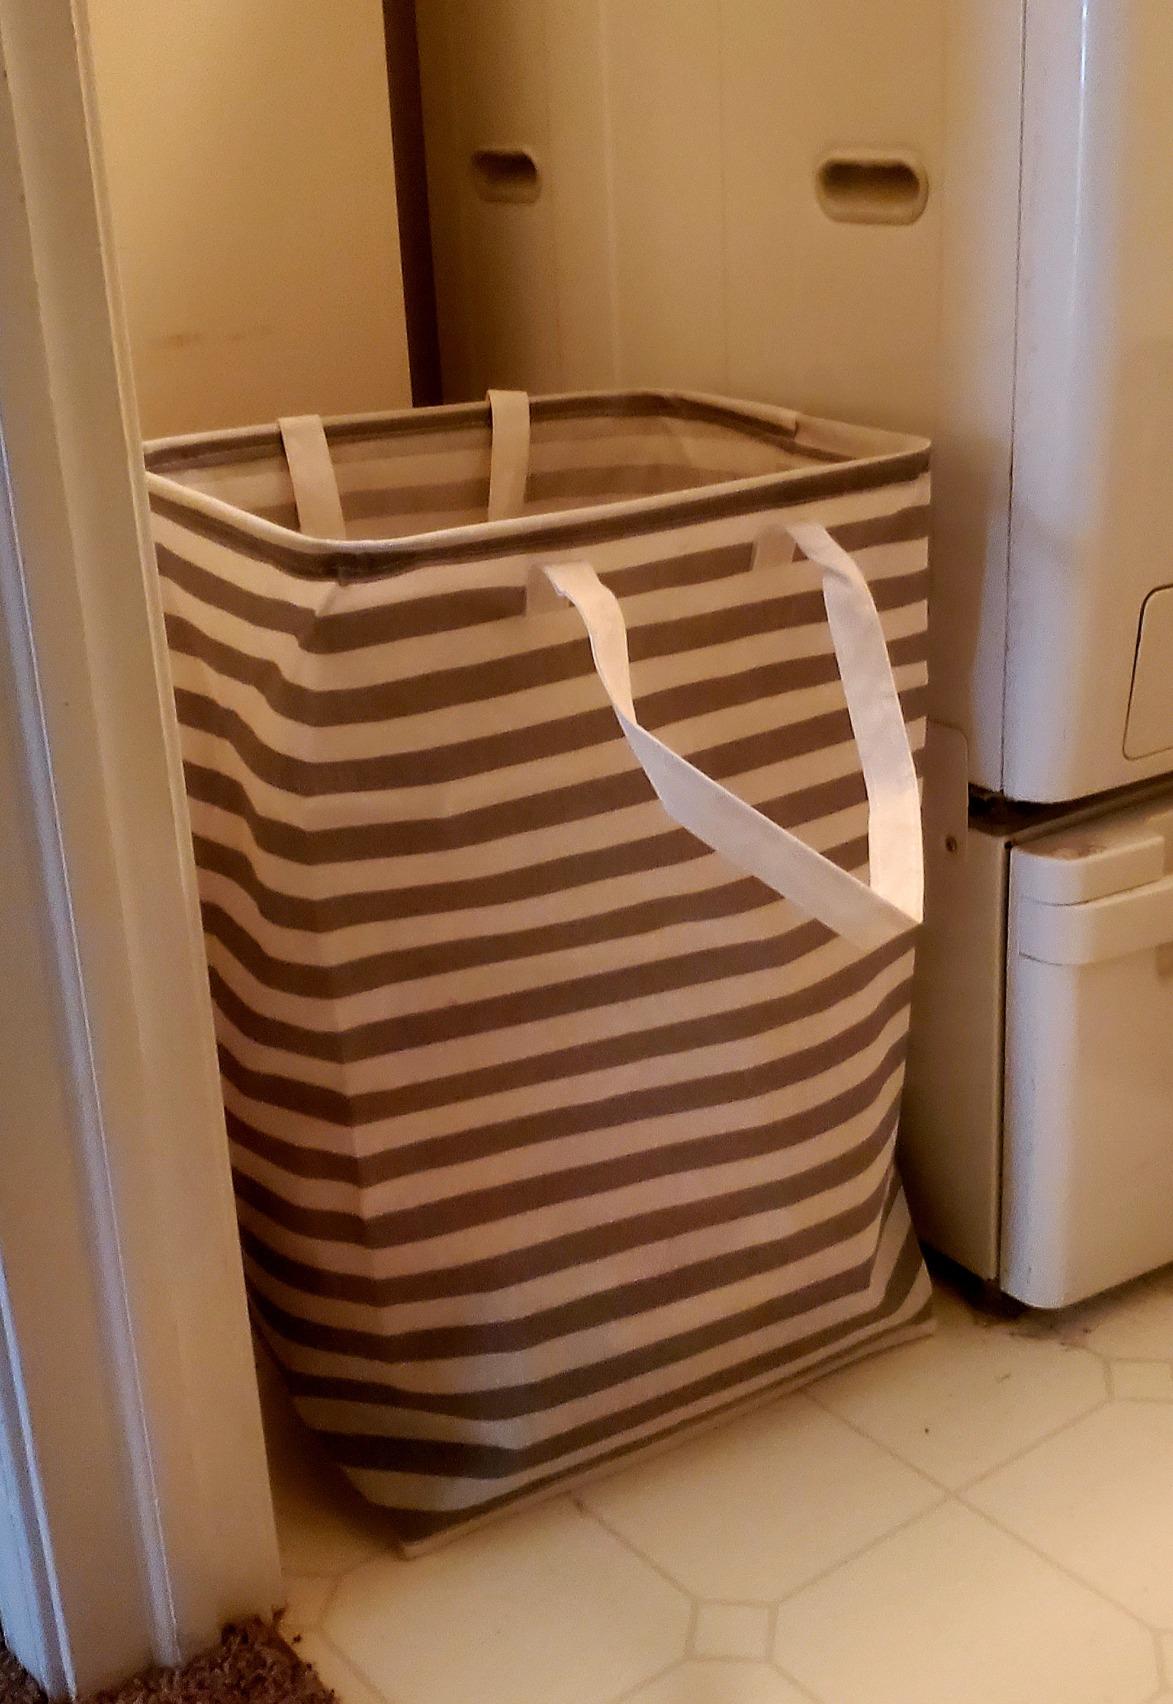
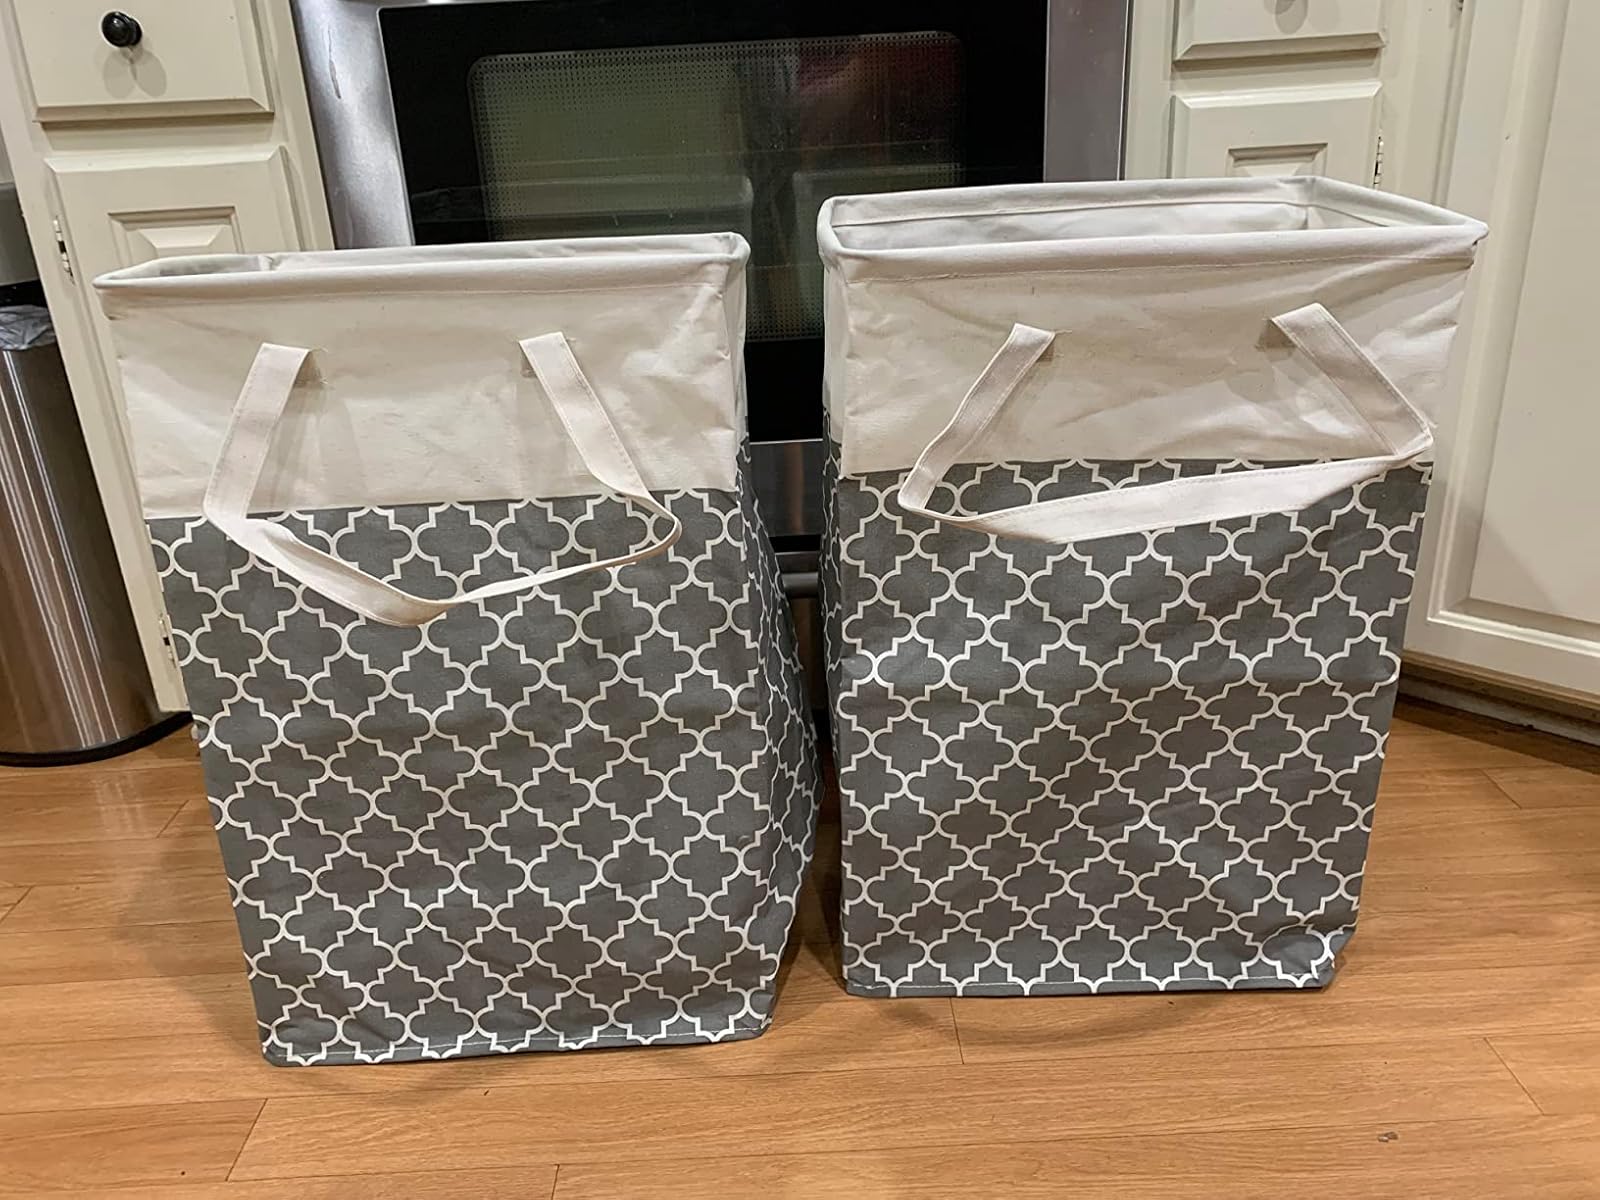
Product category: items_hamper
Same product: no